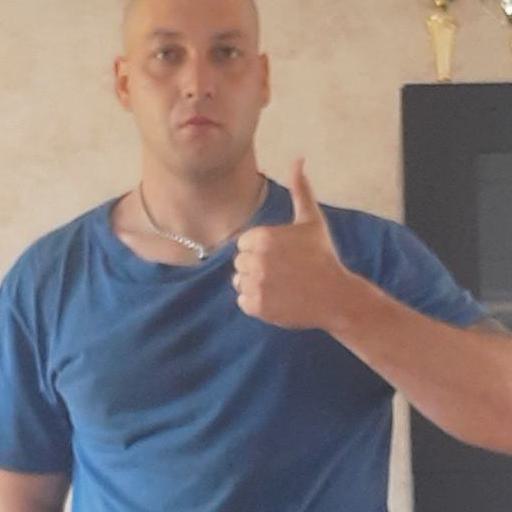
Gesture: like